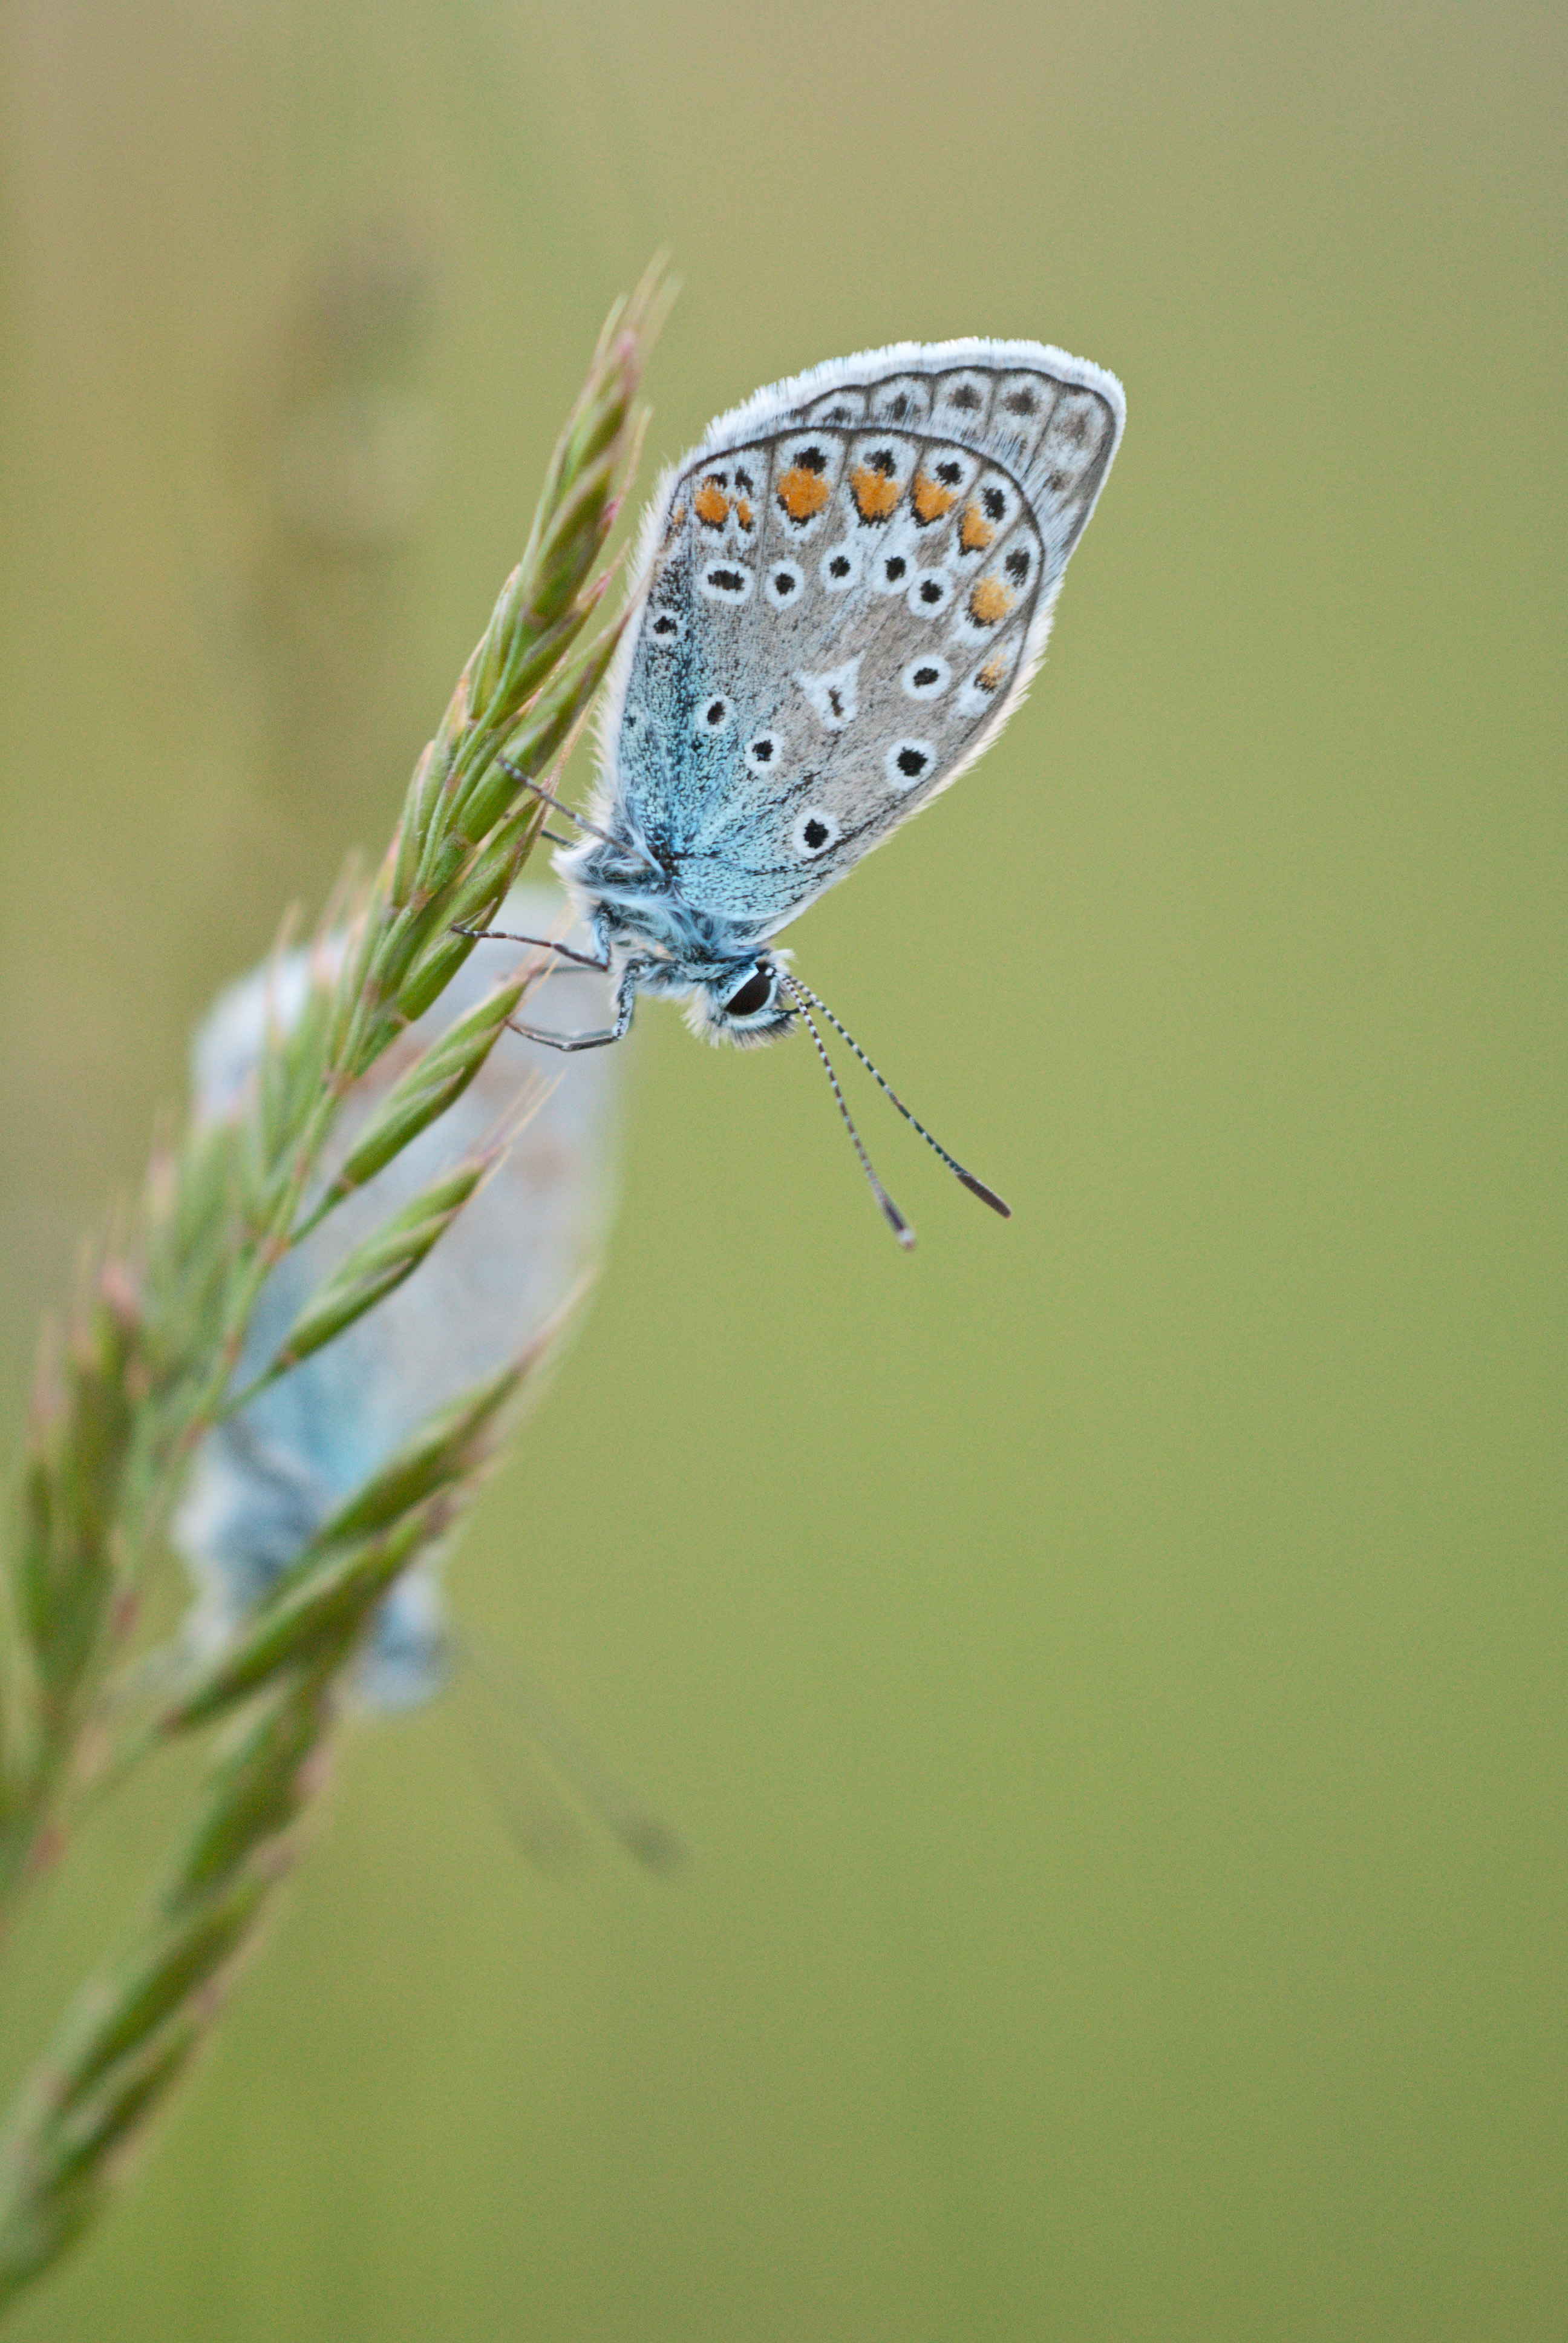
grass, wing, plant, leaf, flower, spring, green, insect, butterfly, fauna, invertebrate, close up, insects, butterflies, macro photography, arthropod, moths and butterflies, lycaenid, net winged insects